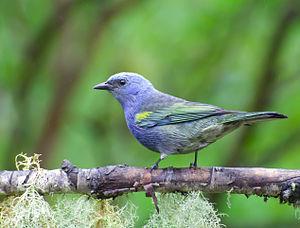
Le Tangara orné, aussi appelé Tangara à épaulettes d'or ou Tangara archevêque est une espèce d'oiseaux de la famille des Thraupidae. C'est une espèce monotypique.